Pafos FC

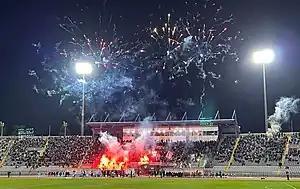
Pafos FC - Aris Limassol FC 25.02.2022

Since Dubov's arrival, the team's placement in the league has improved or remained constant every year, from 2018 until 2023. On 25 February 2022, a new attendance record was set for Pafos FC, as over 4661 fans came to support the club in a 1–1 home draw against Aris Limassol, which secured a place in the championship playoffs for the first time in the club's history. Pafos FC players were the top goalscorers of the Cypriot First Division in the 2018–19, 2022–23 and 2023–24 seasons.